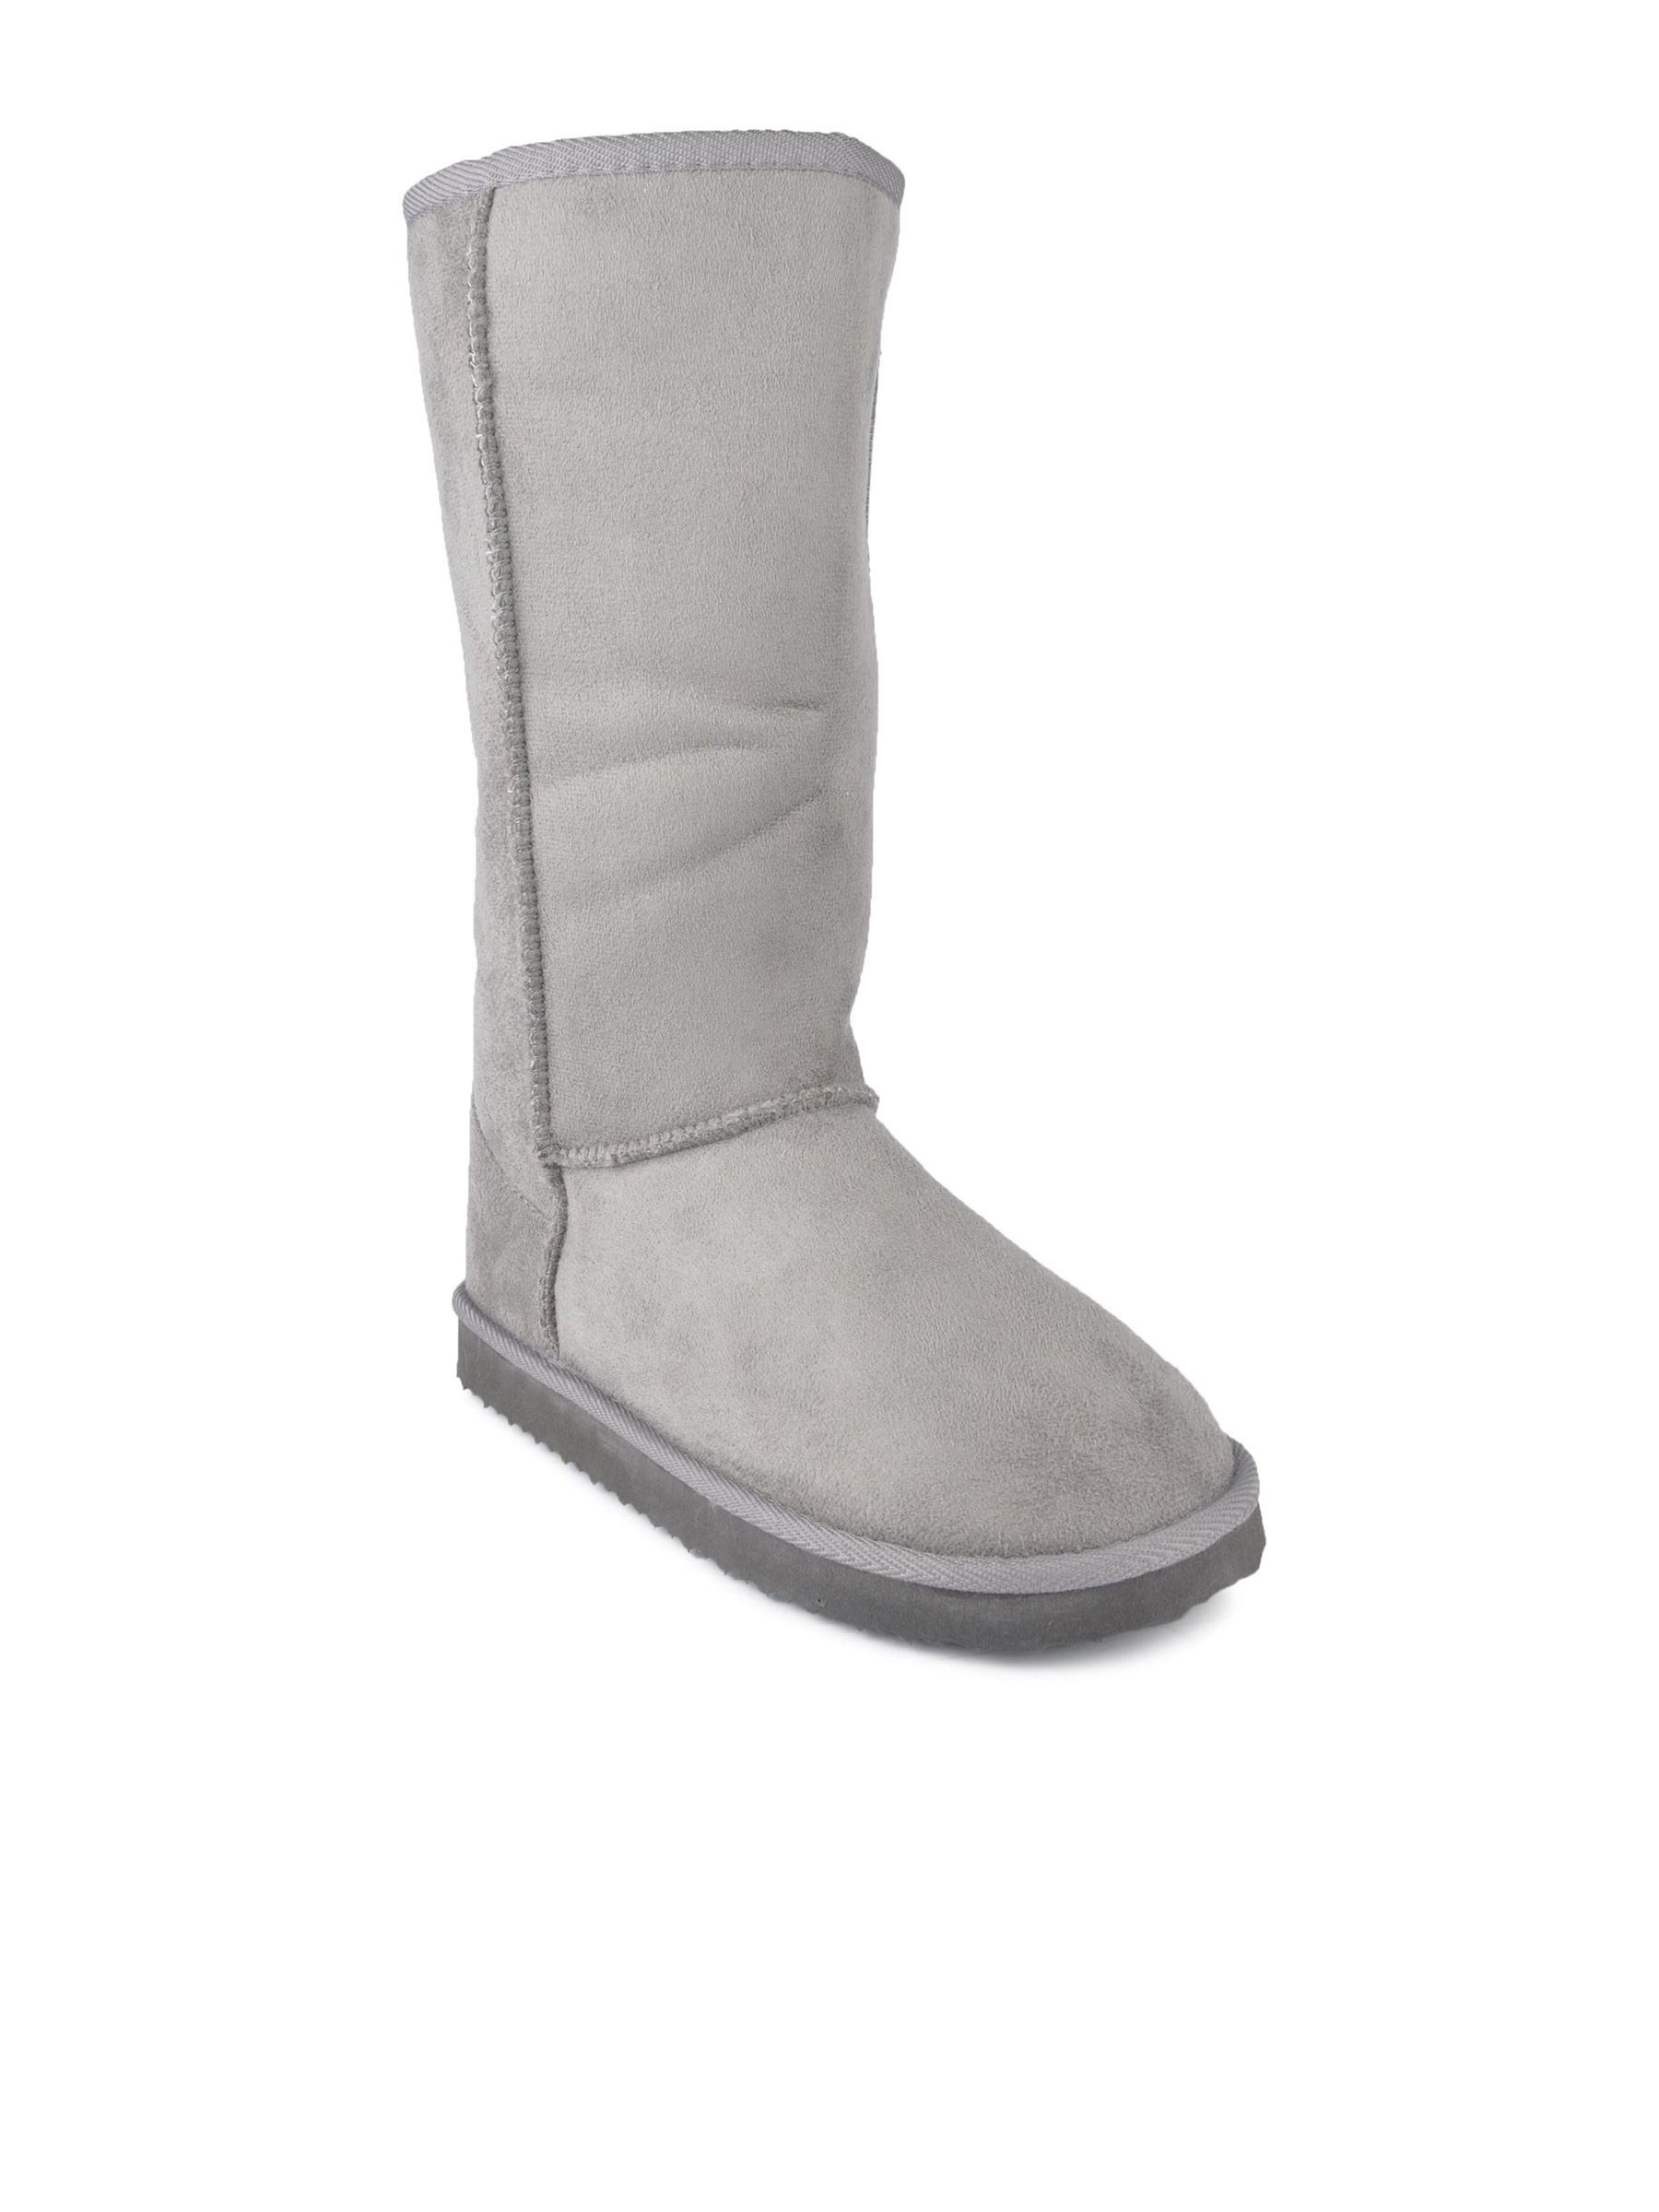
Carlton London Women Grey Boots
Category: Footwear / Shoes / Flats
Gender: Women
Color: Grey
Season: Winter 2012
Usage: Casual